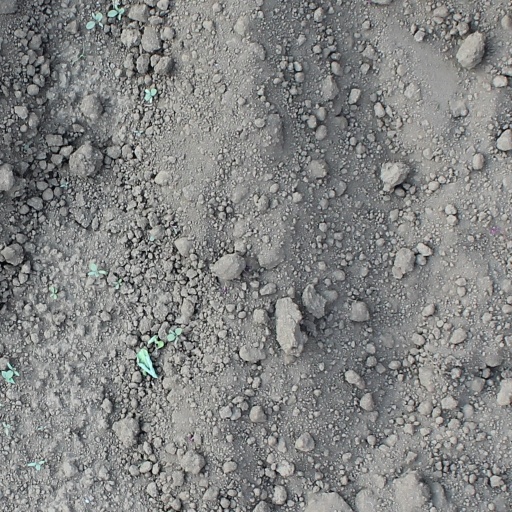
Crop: soybean